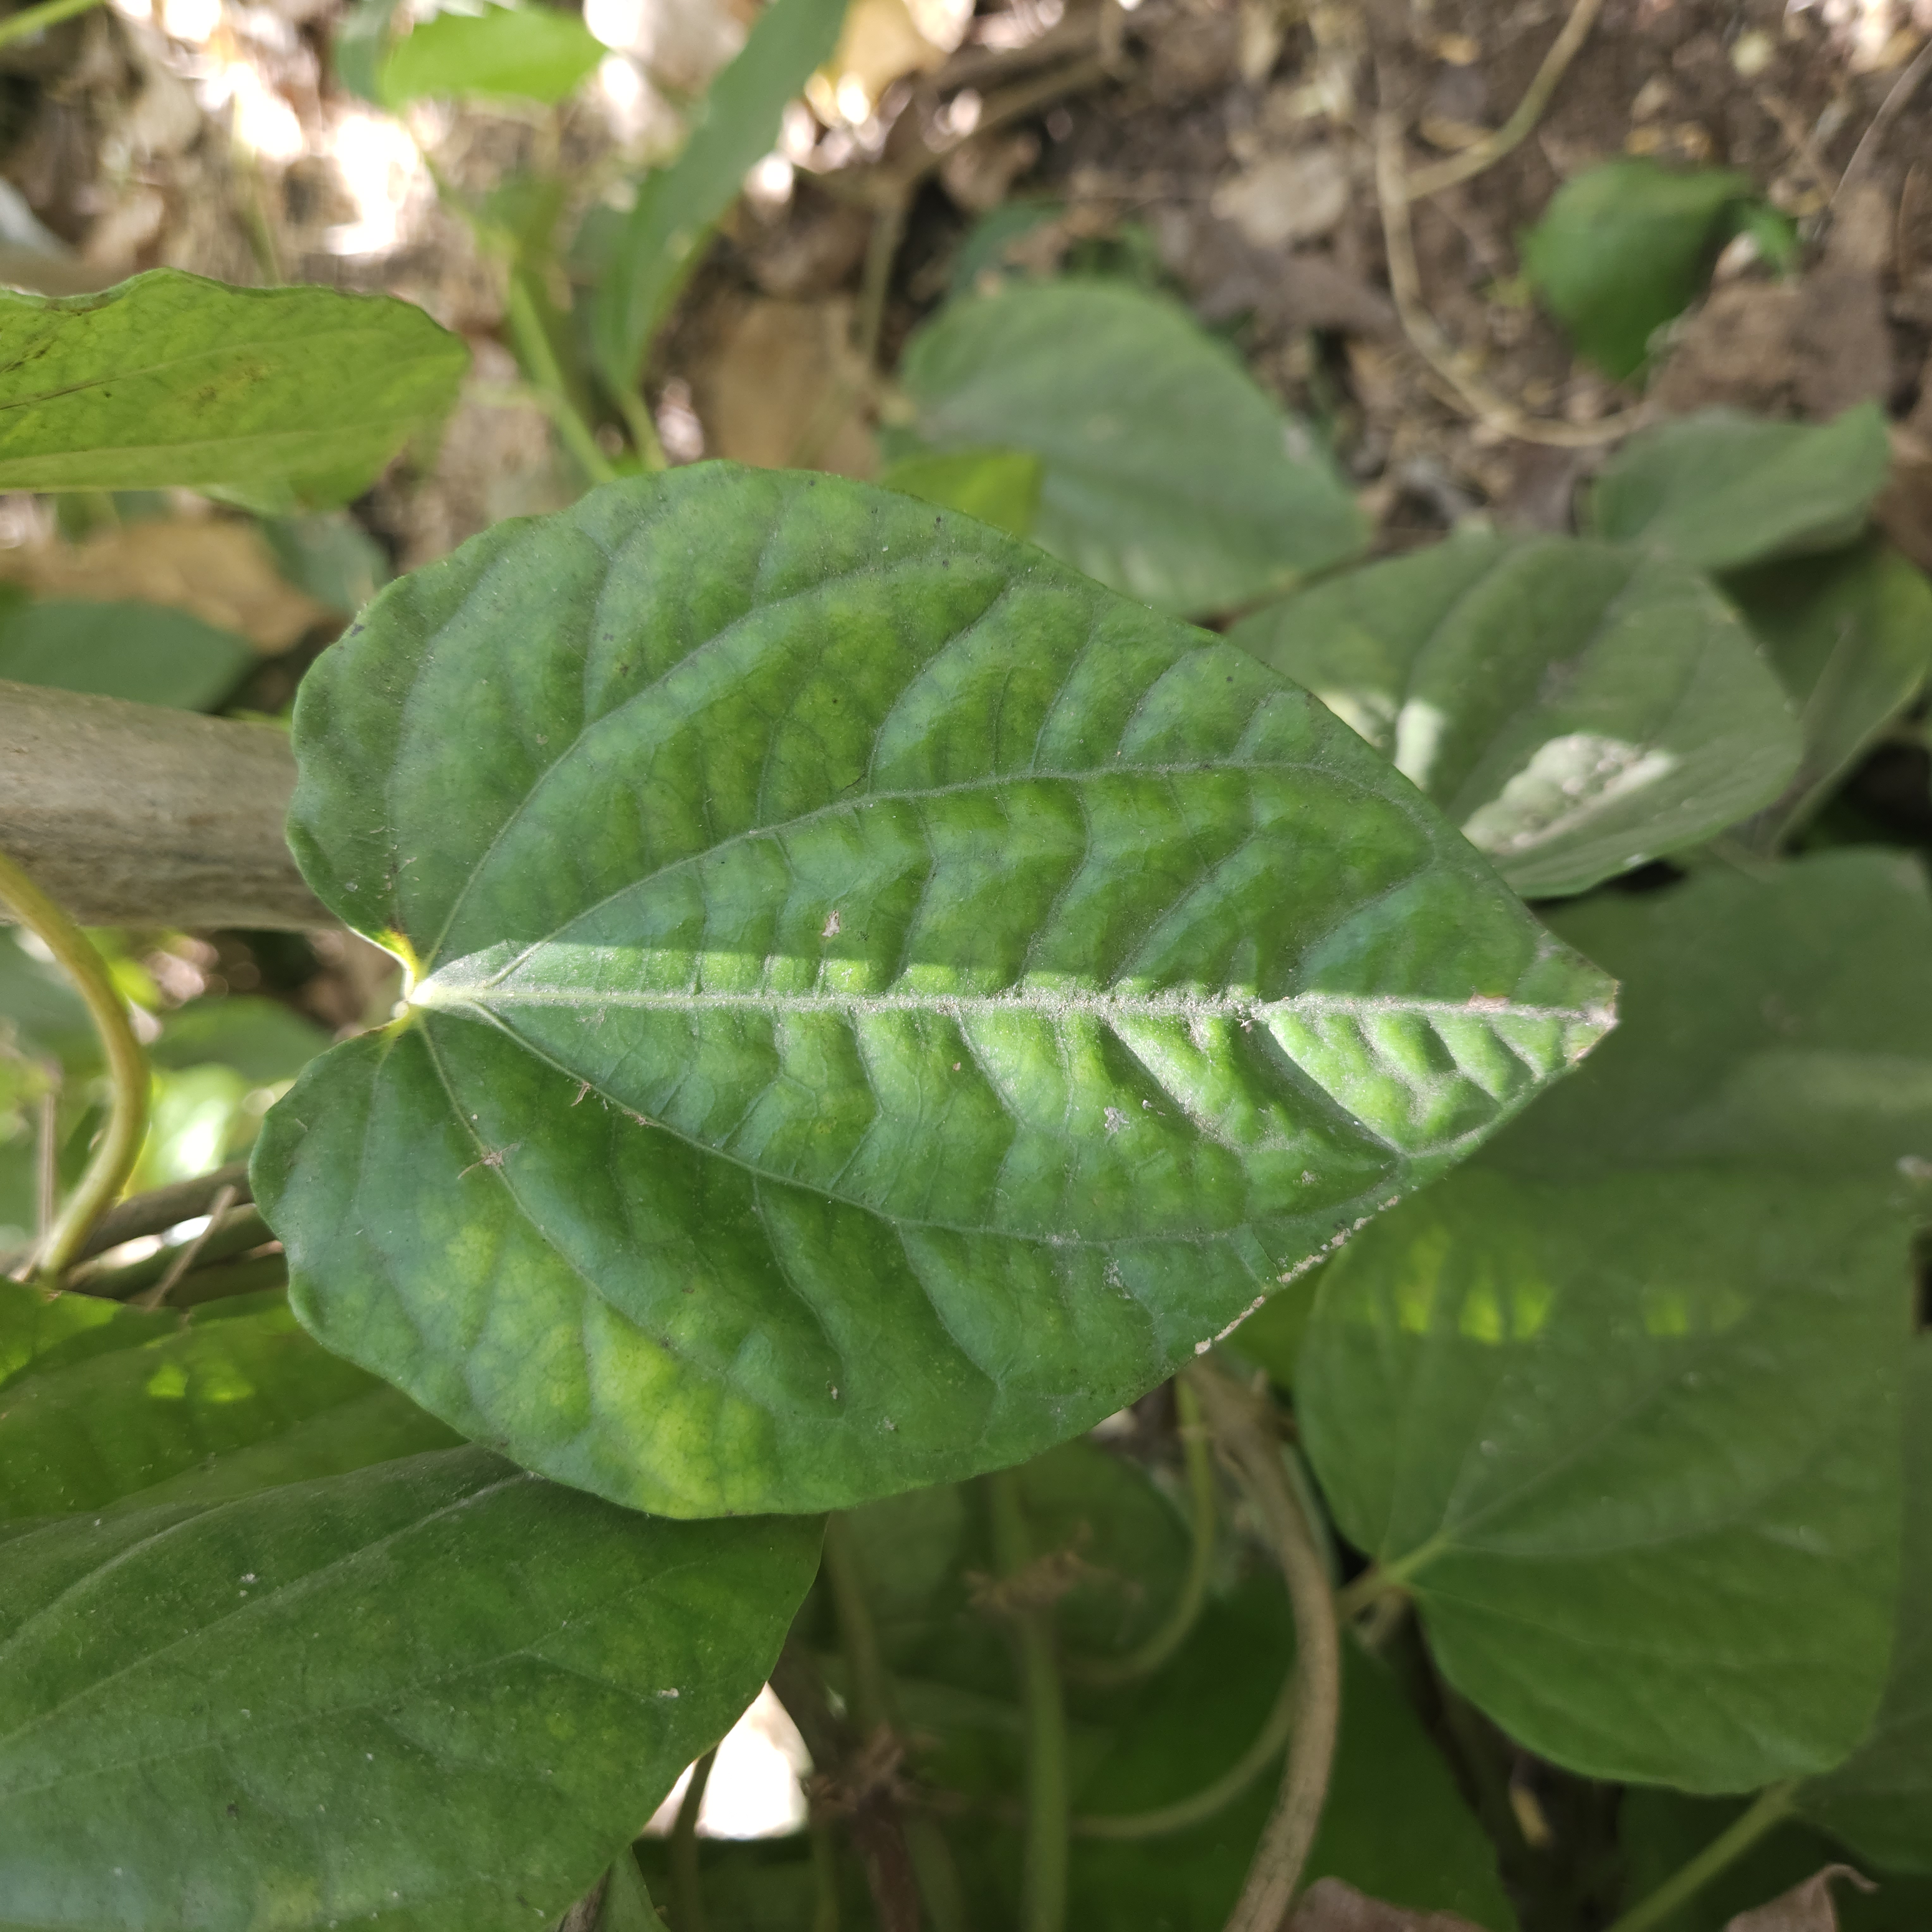
Label: Healthy